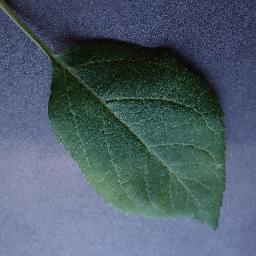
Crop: apple
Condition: healthy